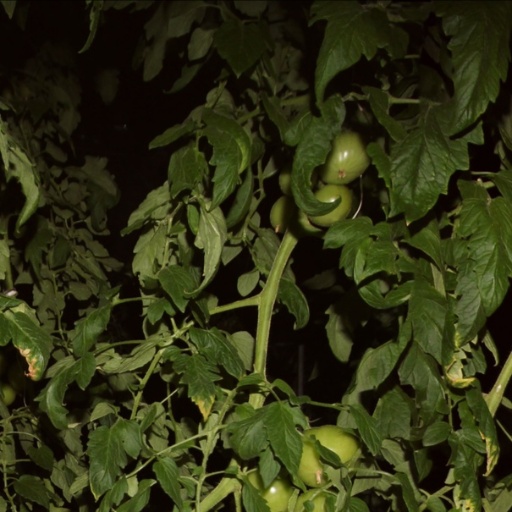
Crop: tomato